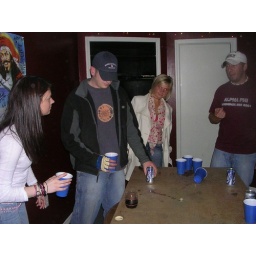
the ball landed in jons cup